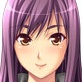
Portrait style: Anime Portrait